History of Club de Gimnasia y Esgrima La Plata (football)

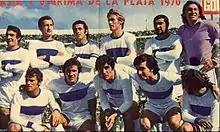
The team of 1970.

In 1970, Gimnasia y Esgrima managed to qualify to dispute the semi-final of the "Campeonato Nacional" against Rosario Central, who had occupied the first position of the zone "A". Gimnasia y Esgrima for its part had classified second in the zone "B", behind Chacarita Juniors. At the same time happened a conflict between the football players and the leaders of the club for economic motives, which led the President Oscar Venturino to presenting the third division. The final result was 3:0 for the team rosarino.